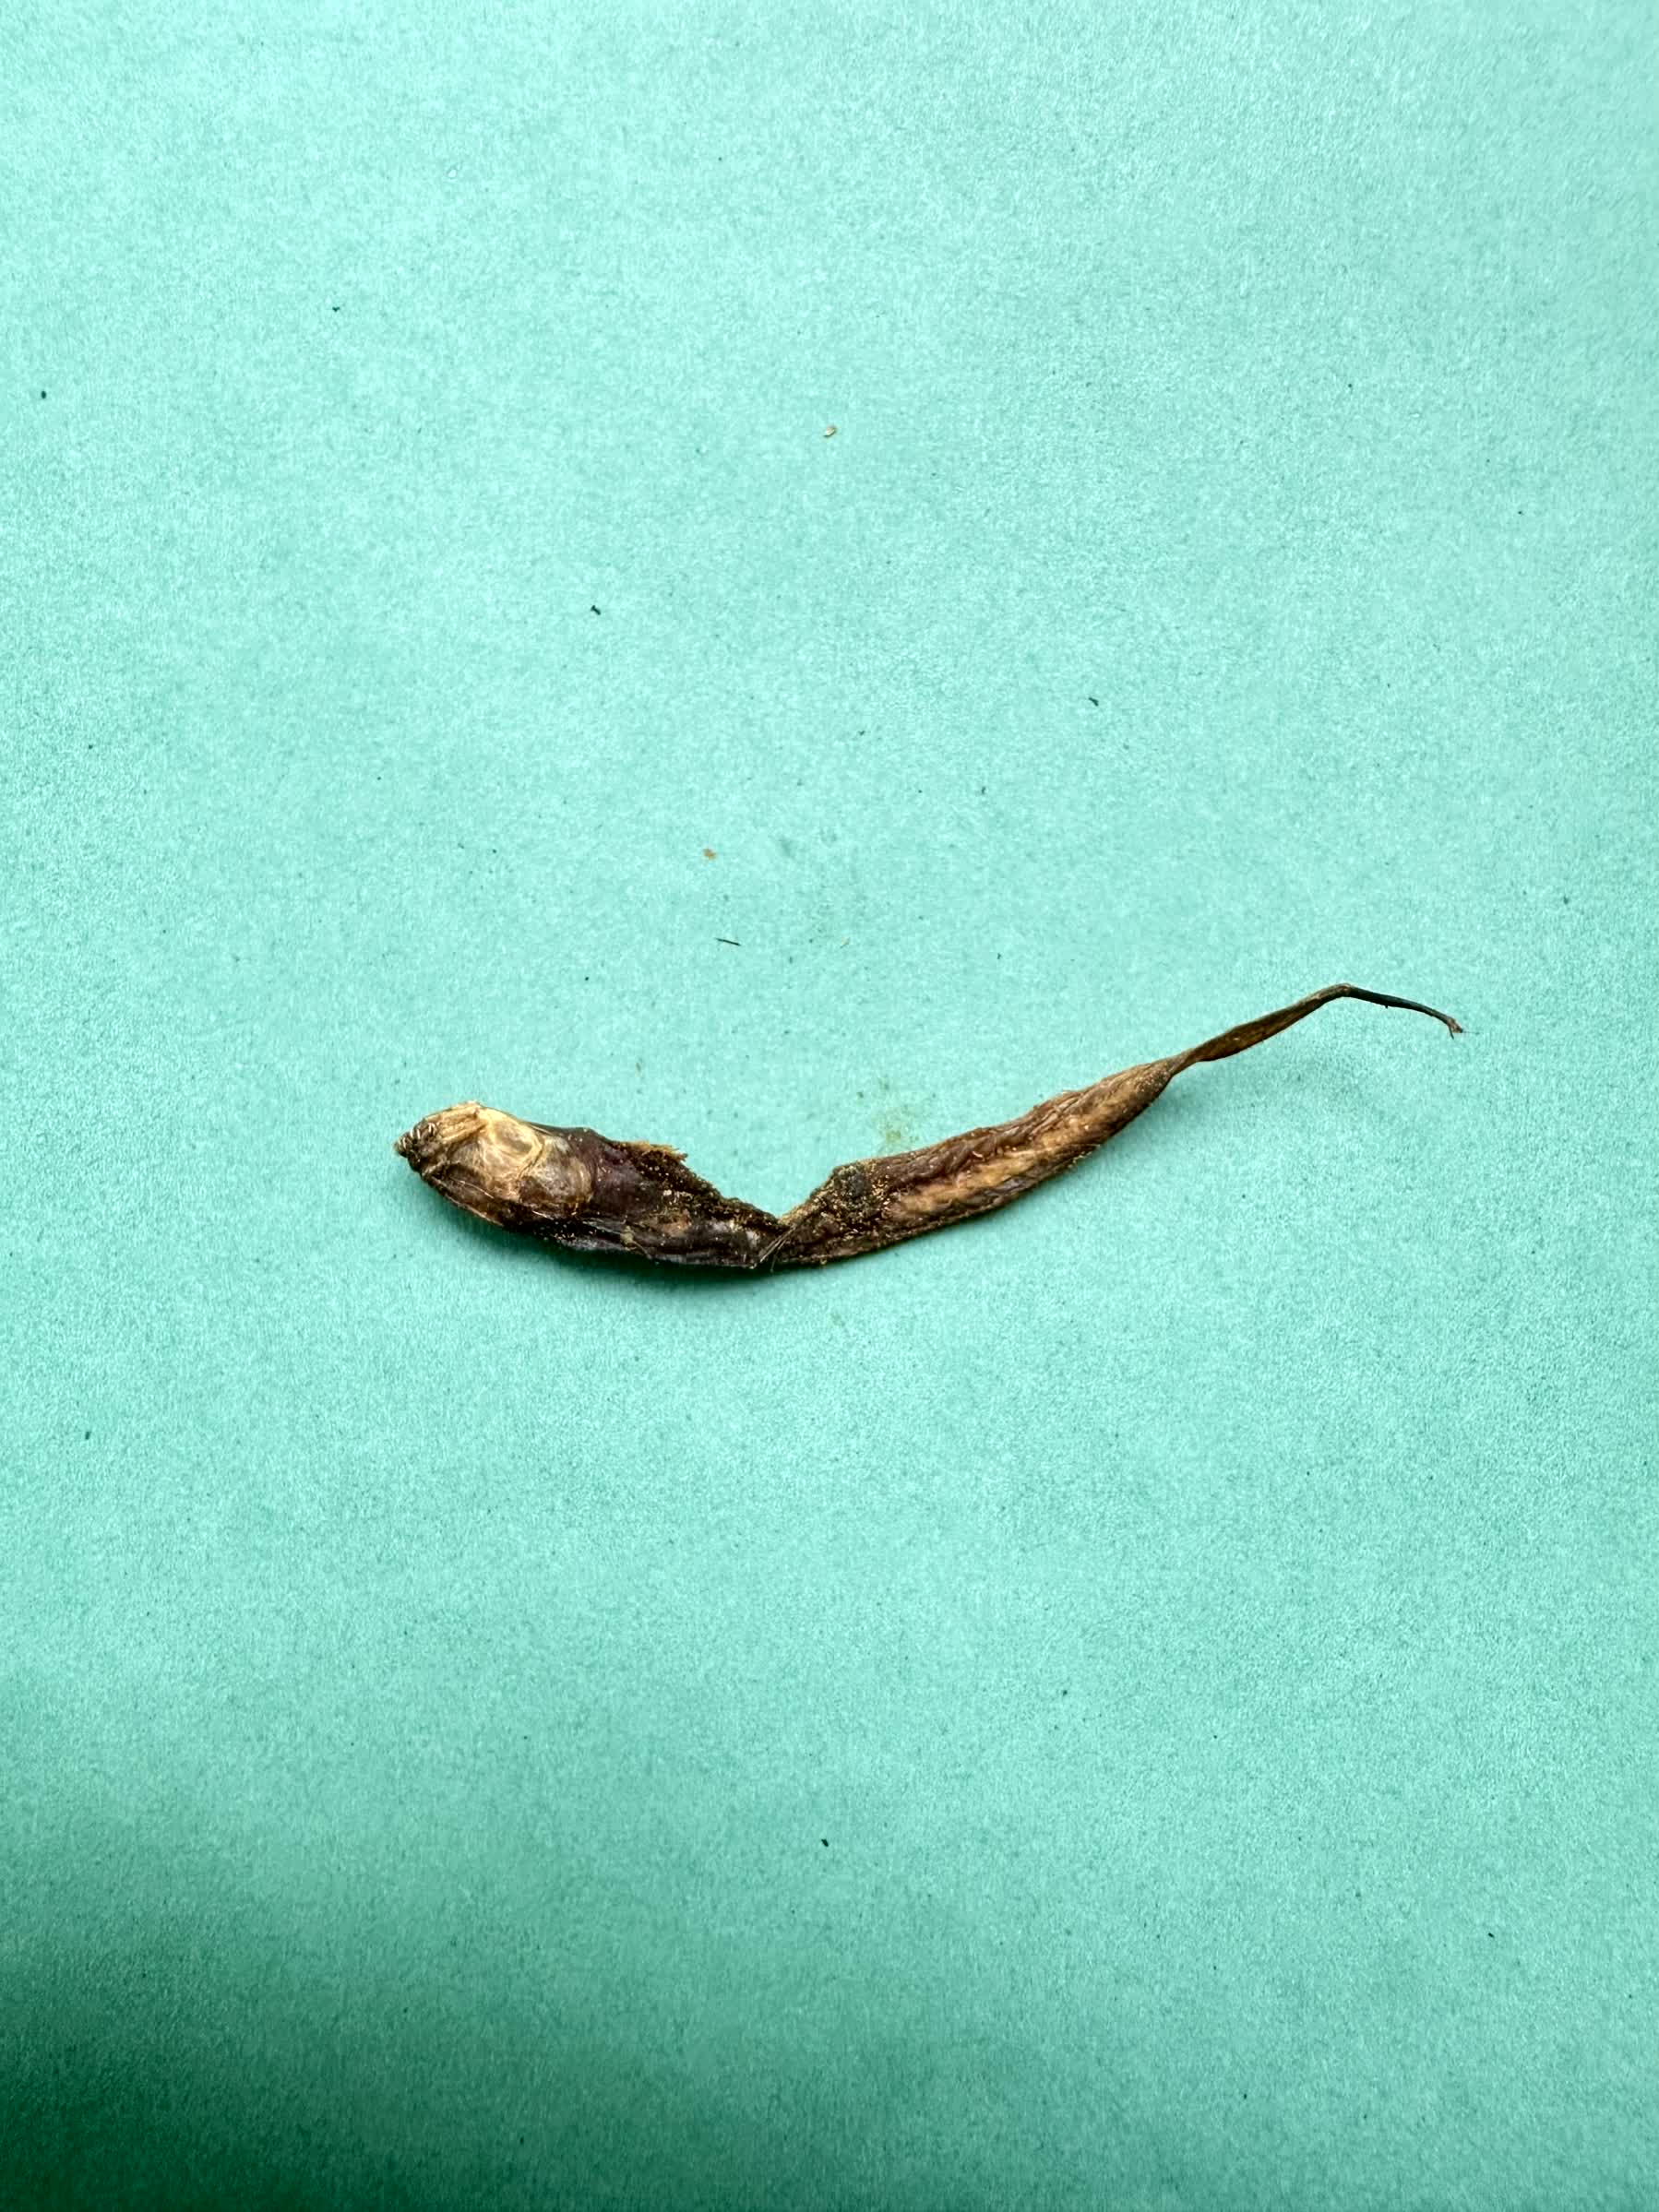
Species: Chewa